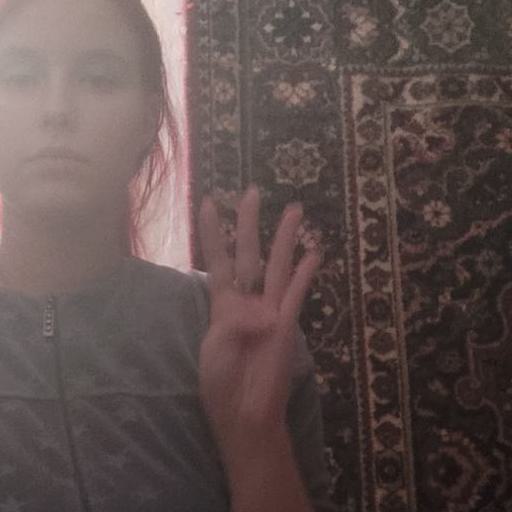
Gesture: four